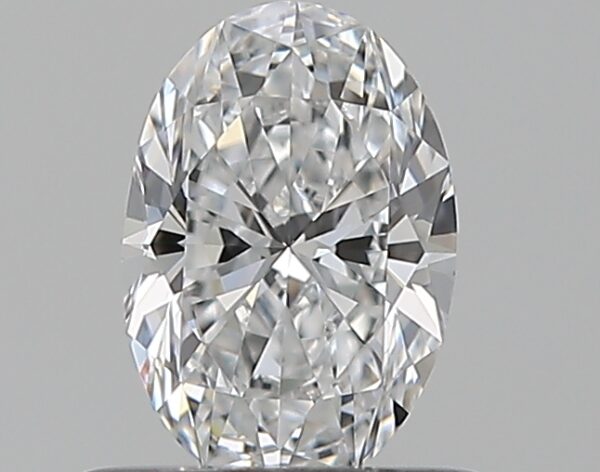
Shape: oval
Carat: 0.52
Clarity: IF
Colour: D
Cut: EX
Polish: EX
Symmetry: VG
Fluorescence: N
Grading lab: GIA
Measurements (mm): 6.45 x 4.39 x 2.77